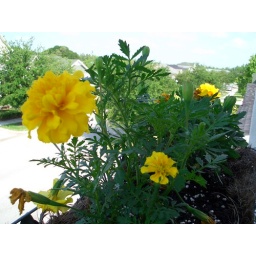
Picture of a flowers in a flower box on my balcony. Trying my camera's macro lens setting.